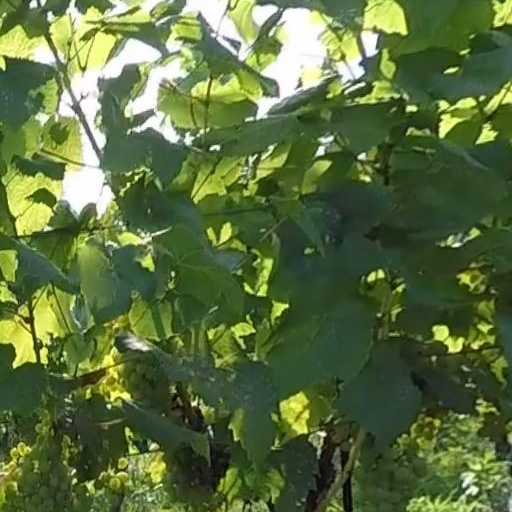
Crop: grape